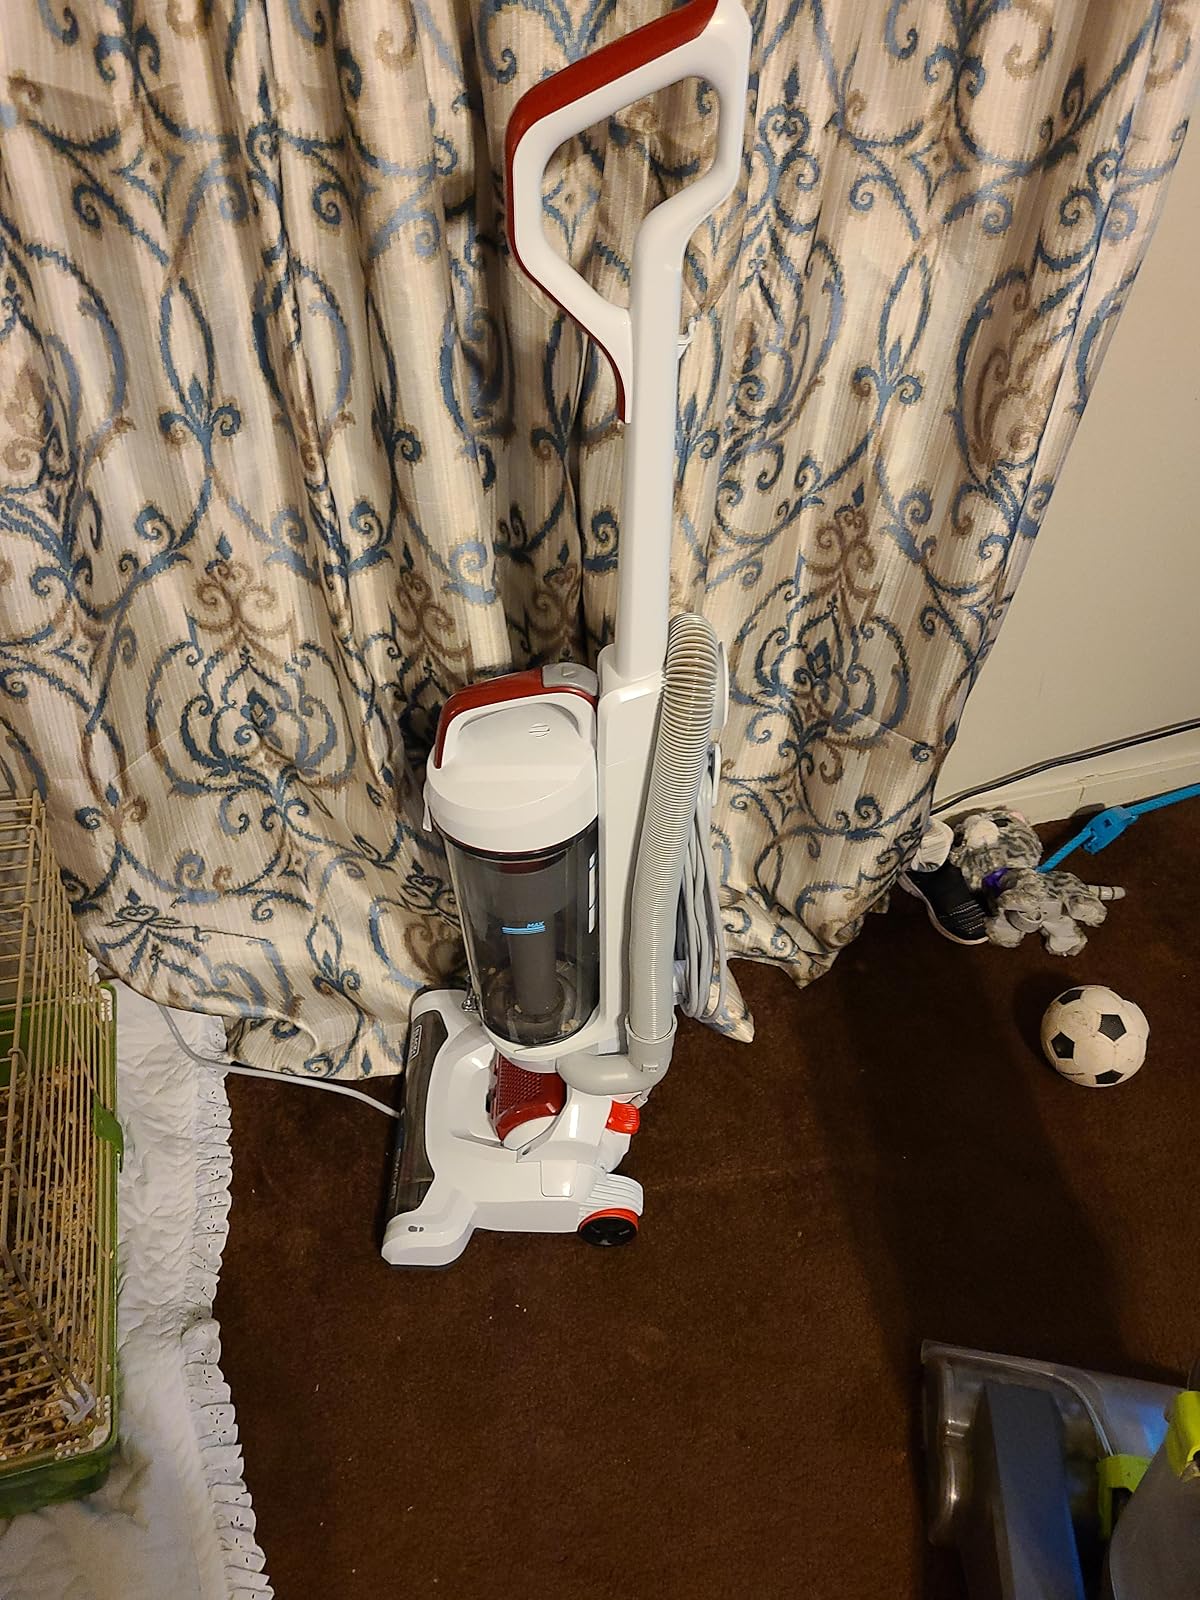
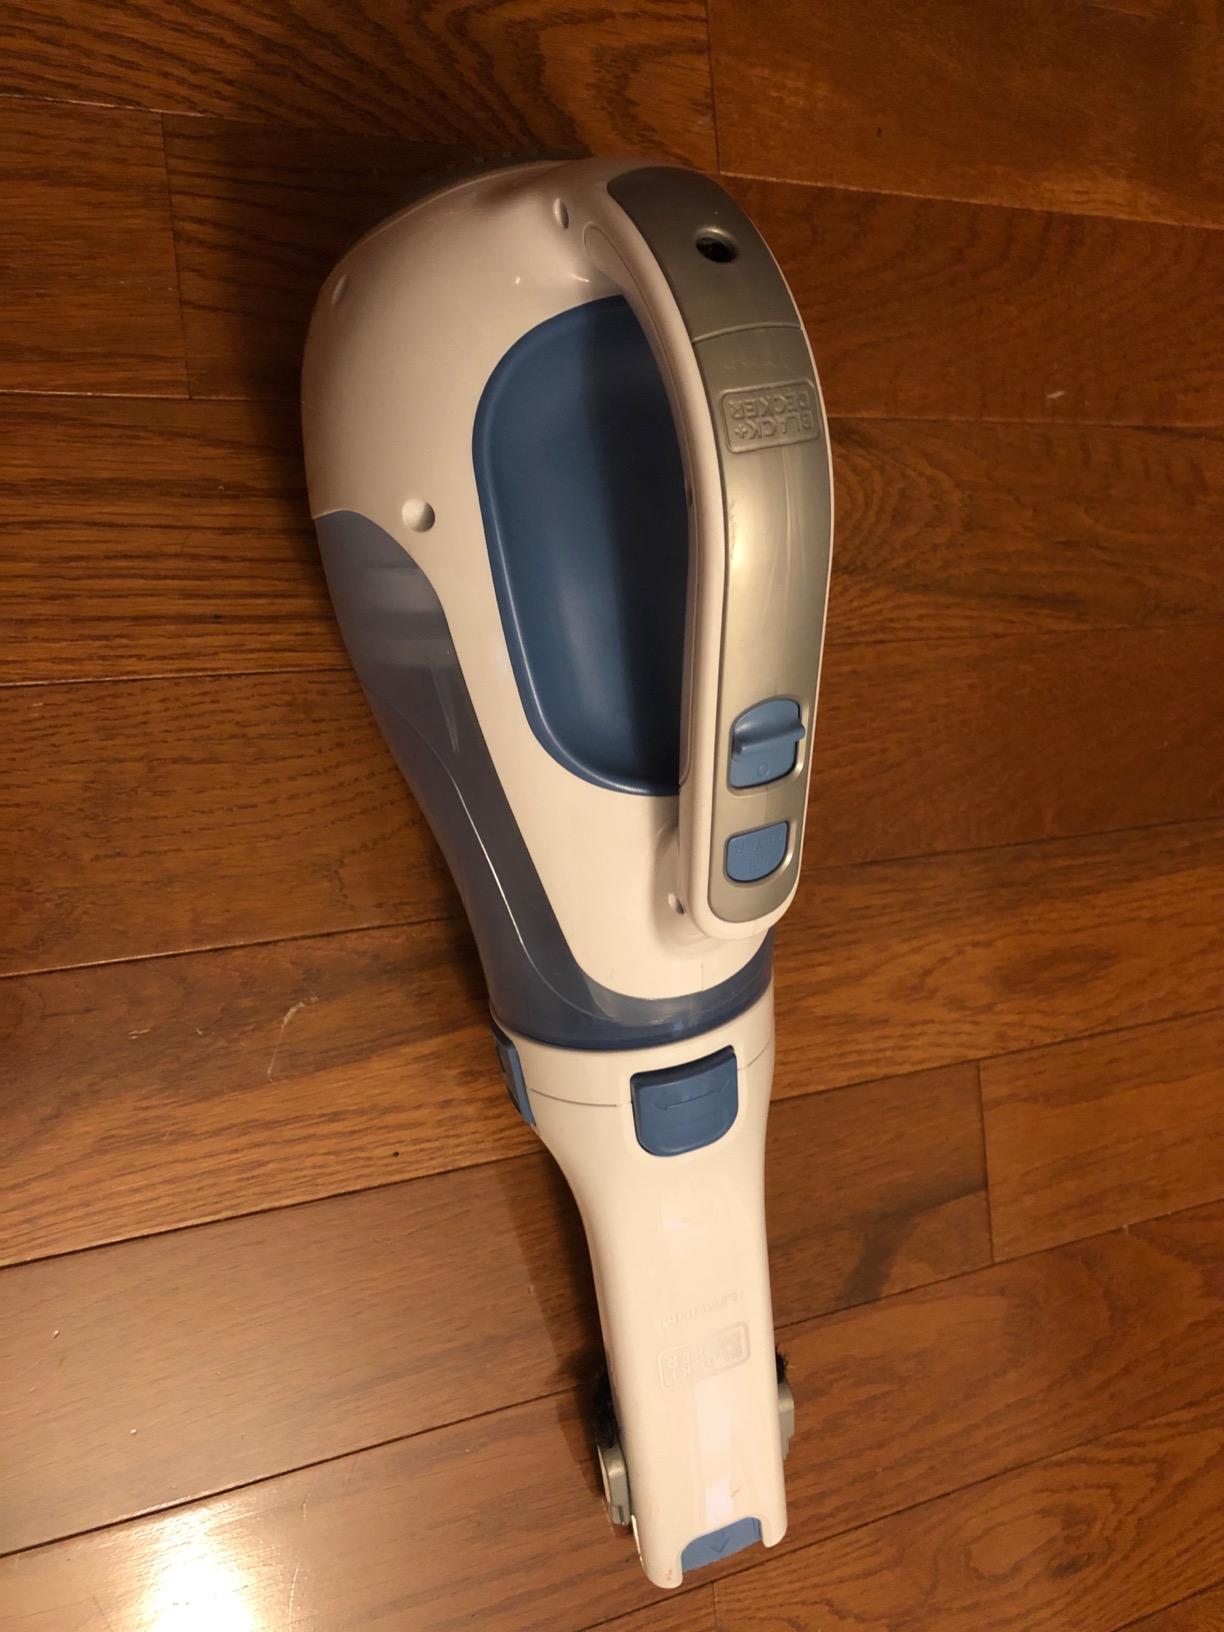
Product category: items_vacuum
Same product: no